Battle of Tamatave

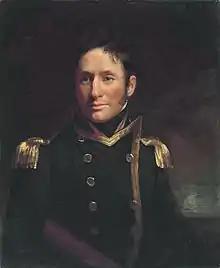
1805 portrait of Beaver by John Opie

By 1811, the Royal Navy enjoyed a worldwide naval supremacy over the French, including the seas immediately off the French coast. To avoid being attacked as they left Brest, French ships had to attempt to slip out either under cover of darkness or during storms that drove the British away from the dangerous coastline. This also however forced the French ships to fight against the wind to leave their harbours and as a result, Roquebert's ships only covered in the first 18 days. On 24 February, the squadron captured a Portuguese merchant ship and discovered Lisbon newspapers aboard that announced the British invasion, although not its outcome. On 13 March, Roquebert's ships crossed the Equator and on 18 April they passed the Cape of Good Hope at distance, benefitting from good weather and a strong breeze during the latter stages of the journey. At 23:00 on 6 May, 93 days after leaving Brest, the French convoy arrived off Île de la Passe at the entrance to Grand Port.